My Fair Lady (film)

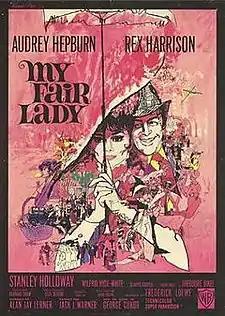
Theatrical release poster by Bill Gold;original illustration by Bob Peak

My Fair Lady is a 1964 American musical comedy drama film adapted from the 1956 Lerner and Loewe stage musical based on George Bernard Shaw's 1913 stage play "Pygmalion". With a screenplay by Alan Jay Lerner and directed by George Cukor, the film depicts a poor Cockney flower-seller named Eliza Doolittle who overhears a phonetics professor, Henry Higgins, as he casually wagers that he could teach her to speak English so well she could pass for a duchess in Edwardian London or better yet, from Eliza's viewpoint, secure employment in a flower shop.